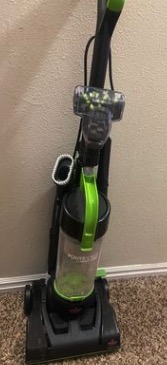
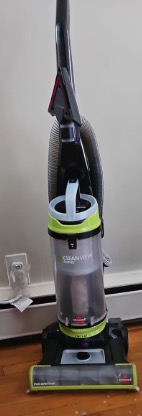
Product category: items_vacuum
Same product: no